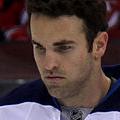
Age: 27